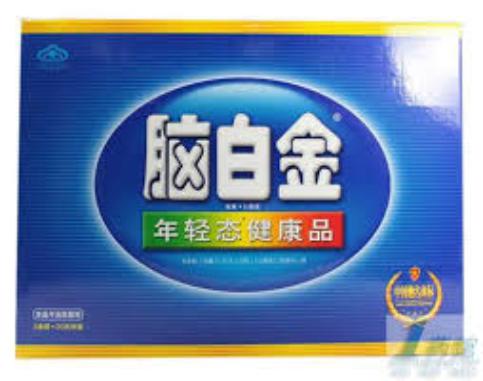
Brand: melatonin
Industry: Medical